Museum of Jewish Montreal

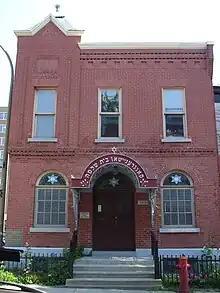
An exterior image of the Bagg Street Shul: a Quebec heritage site and a popular stop on the Museum of Jewish Montréal's walking tours.

In June 2014, MJM began leading daily Jewish walking tours in the Plateau and Mile End neighbourhoods, and in June 2015, the Museum launched the "Beyond the Bagel" Jewish food tours. Currently, the museum offers four distinct walking tour narratives each about a different facet of Jewish life: Making Their Mark; Rabbis, Writers, and Radicals; Beyond the Bagel, and In The Shadow of the Mountain. The Making Their Mark Walking Tour is offered both virtually and in-person.